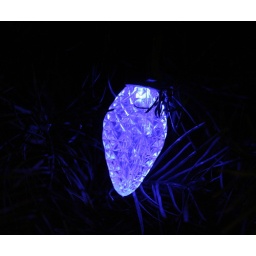
blue light in the tree